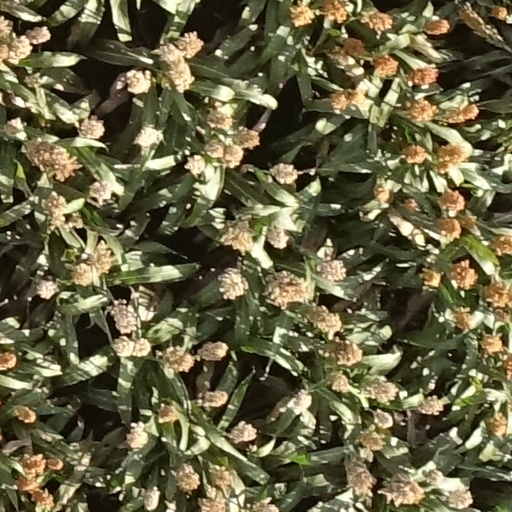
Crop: sorghum